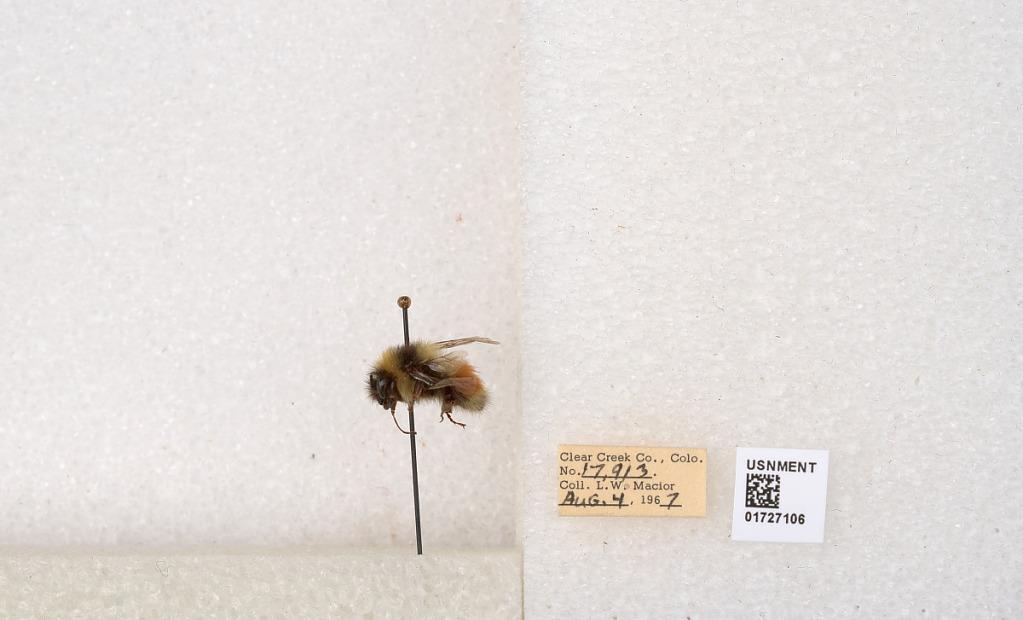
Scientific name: Bombus (Pyrobombus) sylvicola Kirby
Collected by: L. Macior
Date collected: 1967-8-4
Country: United States
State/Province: Colorado
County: Clear Creek
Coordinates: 39.6891, -105.644